Plaka Bridge

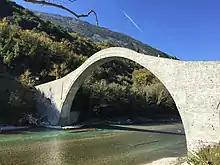
Plaka bridge after the restoration

During heavy rains in 2007, the bridge nearly collapsed, and a restoration was considered but not taken, raising criticism by the public.